Subaru FB engine

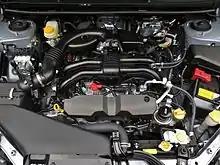
Subaru FB20B

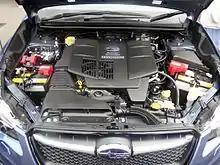
Subaru FB20X

The existing FB20B was modified by reducing internal friction for the hybrid drivetrain, which incorporates an electric motor in the Lineartronic CVT. The high-voltage traction battery is installed below the cargo area for better weight balance. Combined system power is stated to be . Output of the gasoline engine is comparable to that of the non-hybrid FB20B.